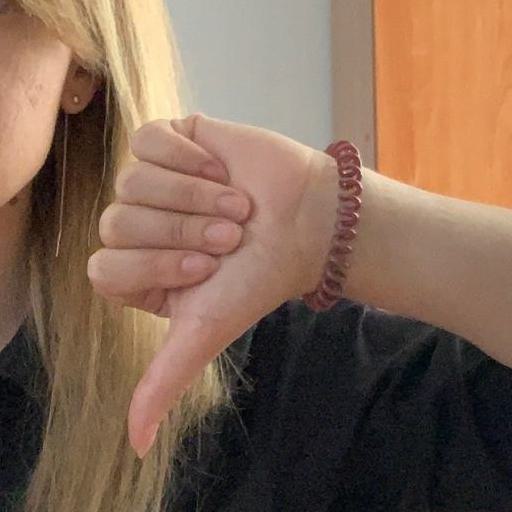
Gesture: dislike